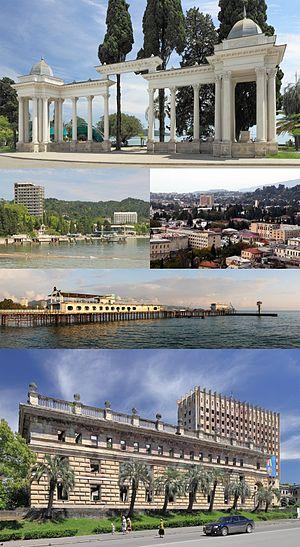
Soukhoumi, ou Sokhoumi est la capitale de l'Abkhazie.